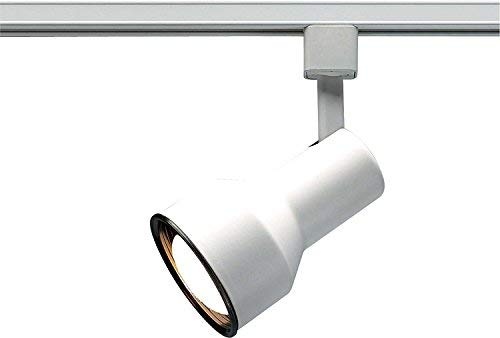
NUVO Lighting TH204 Fixtures Track Lighting
NUVO Lighting TH204 50 Watt Fixtures 1 Light R20 Track Head Step Cylinder, E26-Medium Base, 120 Volt
Brand: Satco
Category: Home & Garden > Lighting > Track Lighting